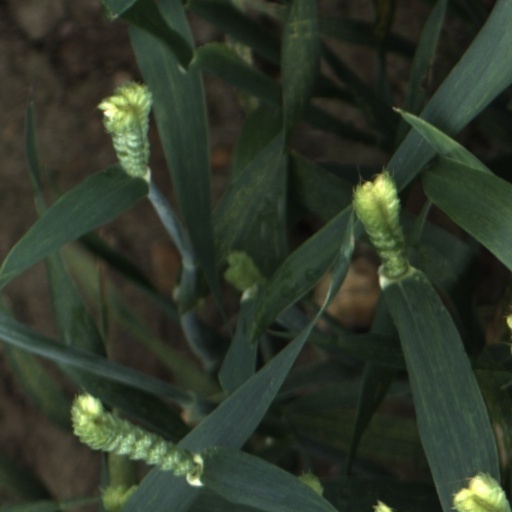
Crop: wheat